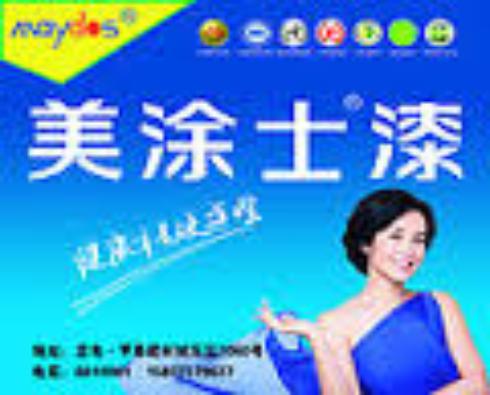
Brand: maydos
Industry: Necessities